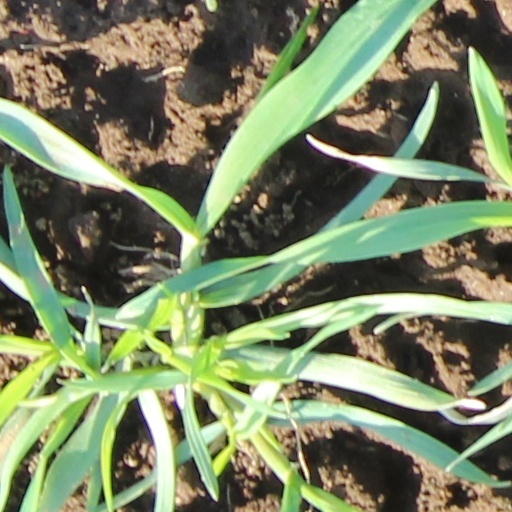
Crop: wheat